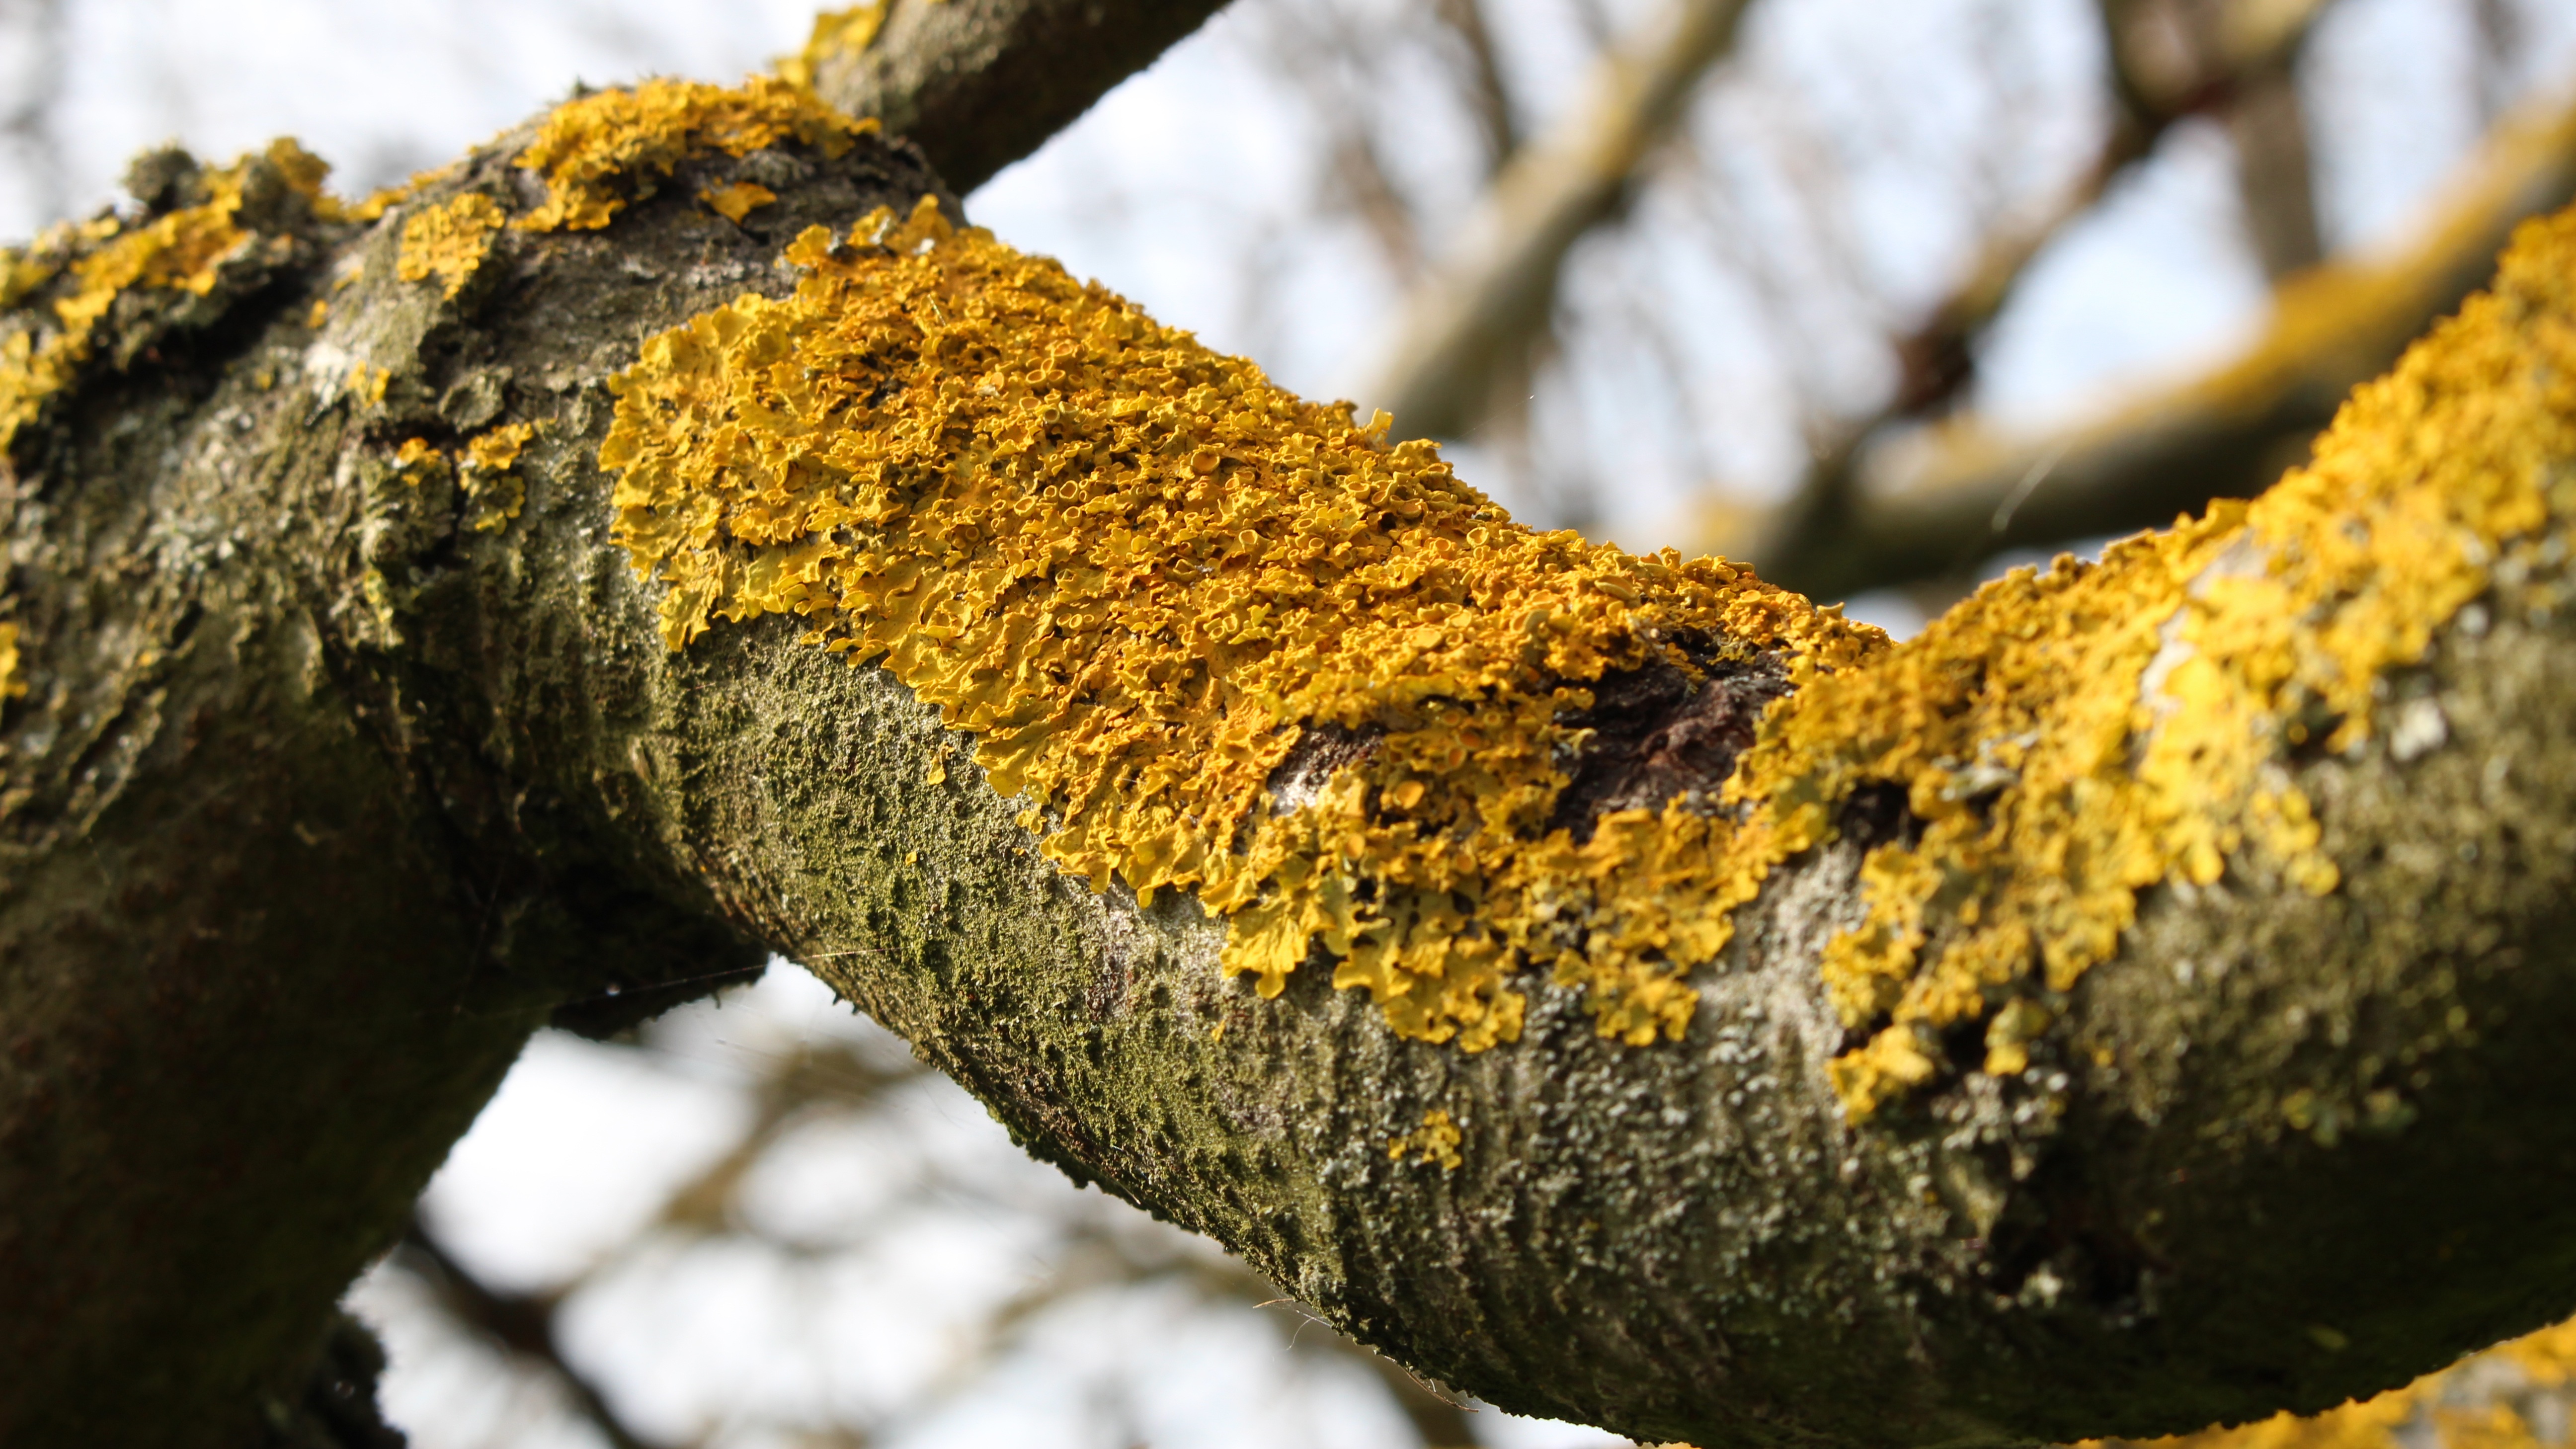
tree, nature, branch, plant, leaf, flower, trunk, bark, dry, autumn, soil, yellow, season, close up, trees, branches, lichens, macro photography, yellow lichens, plant stem, woody plant